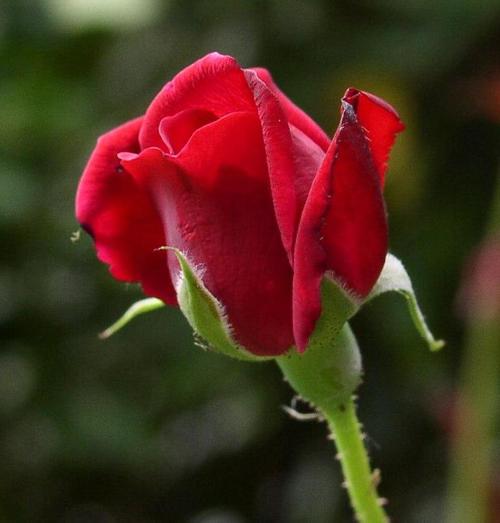
Label: rose